Methanol dehydrogenase (cytochrome c)

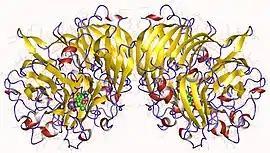
Methanol dehydrogenase homodimer, "Methylacidiphilum fumariolicum"

Methanol dehydrogenase (cytochrome c) ("methanol dehydrogenase", "MDH") is an enzyme with systematic name "methanol:cytochrome c oxidoreductase". This enzyme catalyses the following chemical reaction